Aleksander Michał Lubomirski (died 1677)

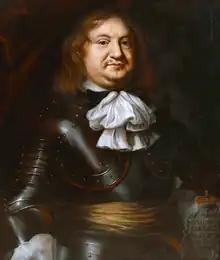

Prince Aleksander Michał Lubomirski (1614–8 December 1677) was a Polish nobleman, aristocrat and the brother of controversial commander Jerzy Sebastian Lubomirski.